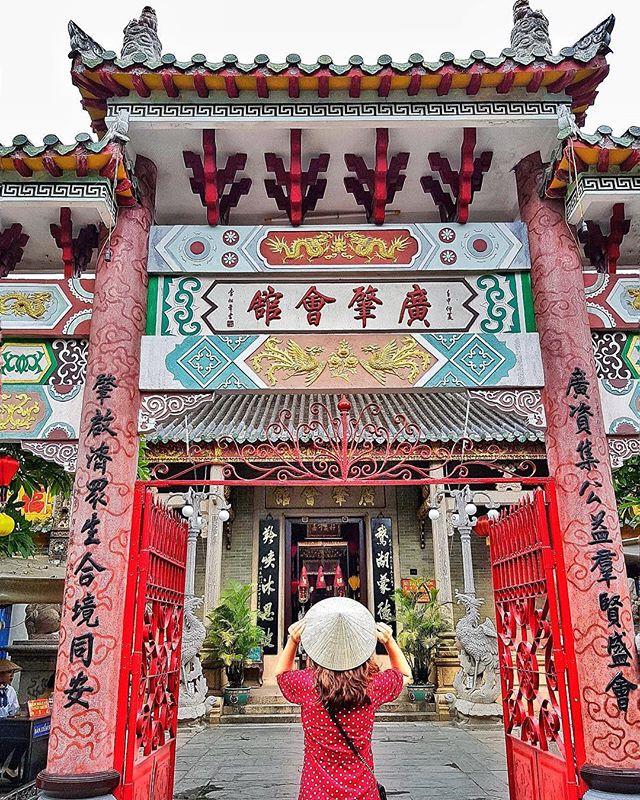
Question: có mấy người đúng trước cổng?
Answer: có một người đứng trước cổng